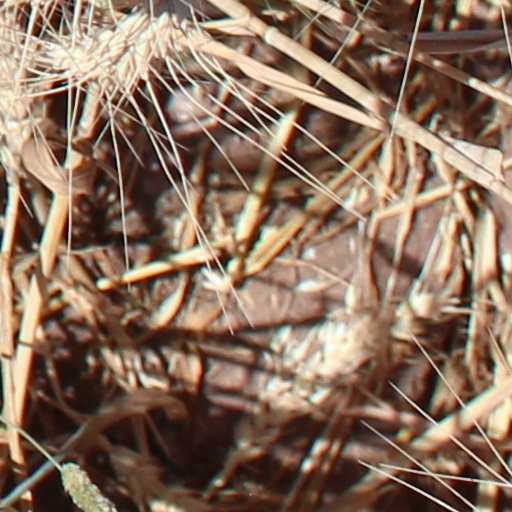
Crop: wheat